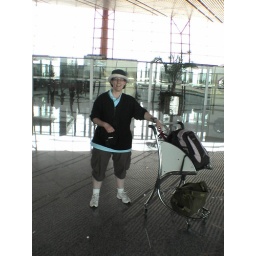
At the airport on our way home from Hong Kong. A. bought me the hat by the beach on Lantau Island.